Roger Berliner

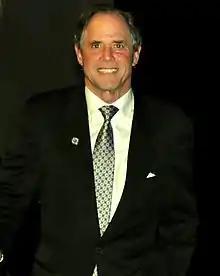

Roger Berliner (born February 12, 1951) is a former member of the Montgomery County Council from 2006 to 2018. He represented District 1, which includes parts of Poolesville, Potomac, Bethesda, and Chevy Chase.